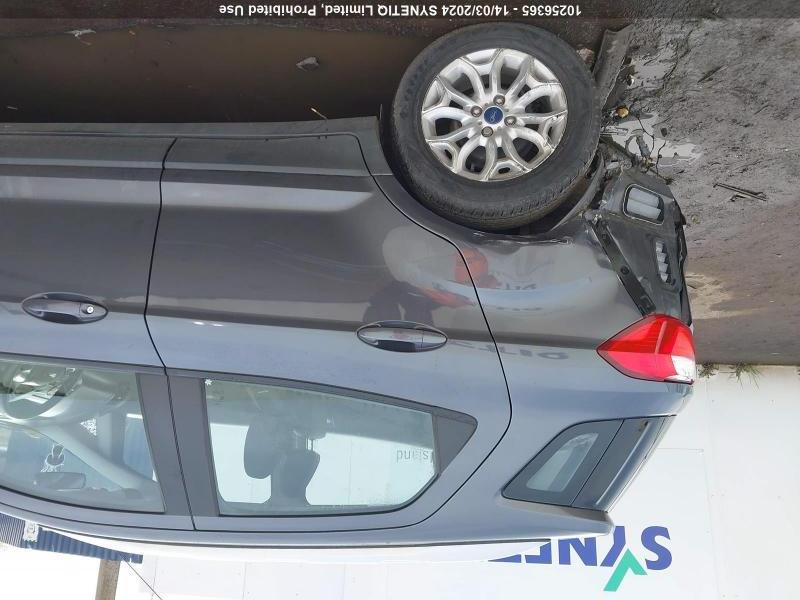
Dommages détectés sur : aile arrière droite, feu arrière droit, pare-choc arrière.
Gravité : majeur